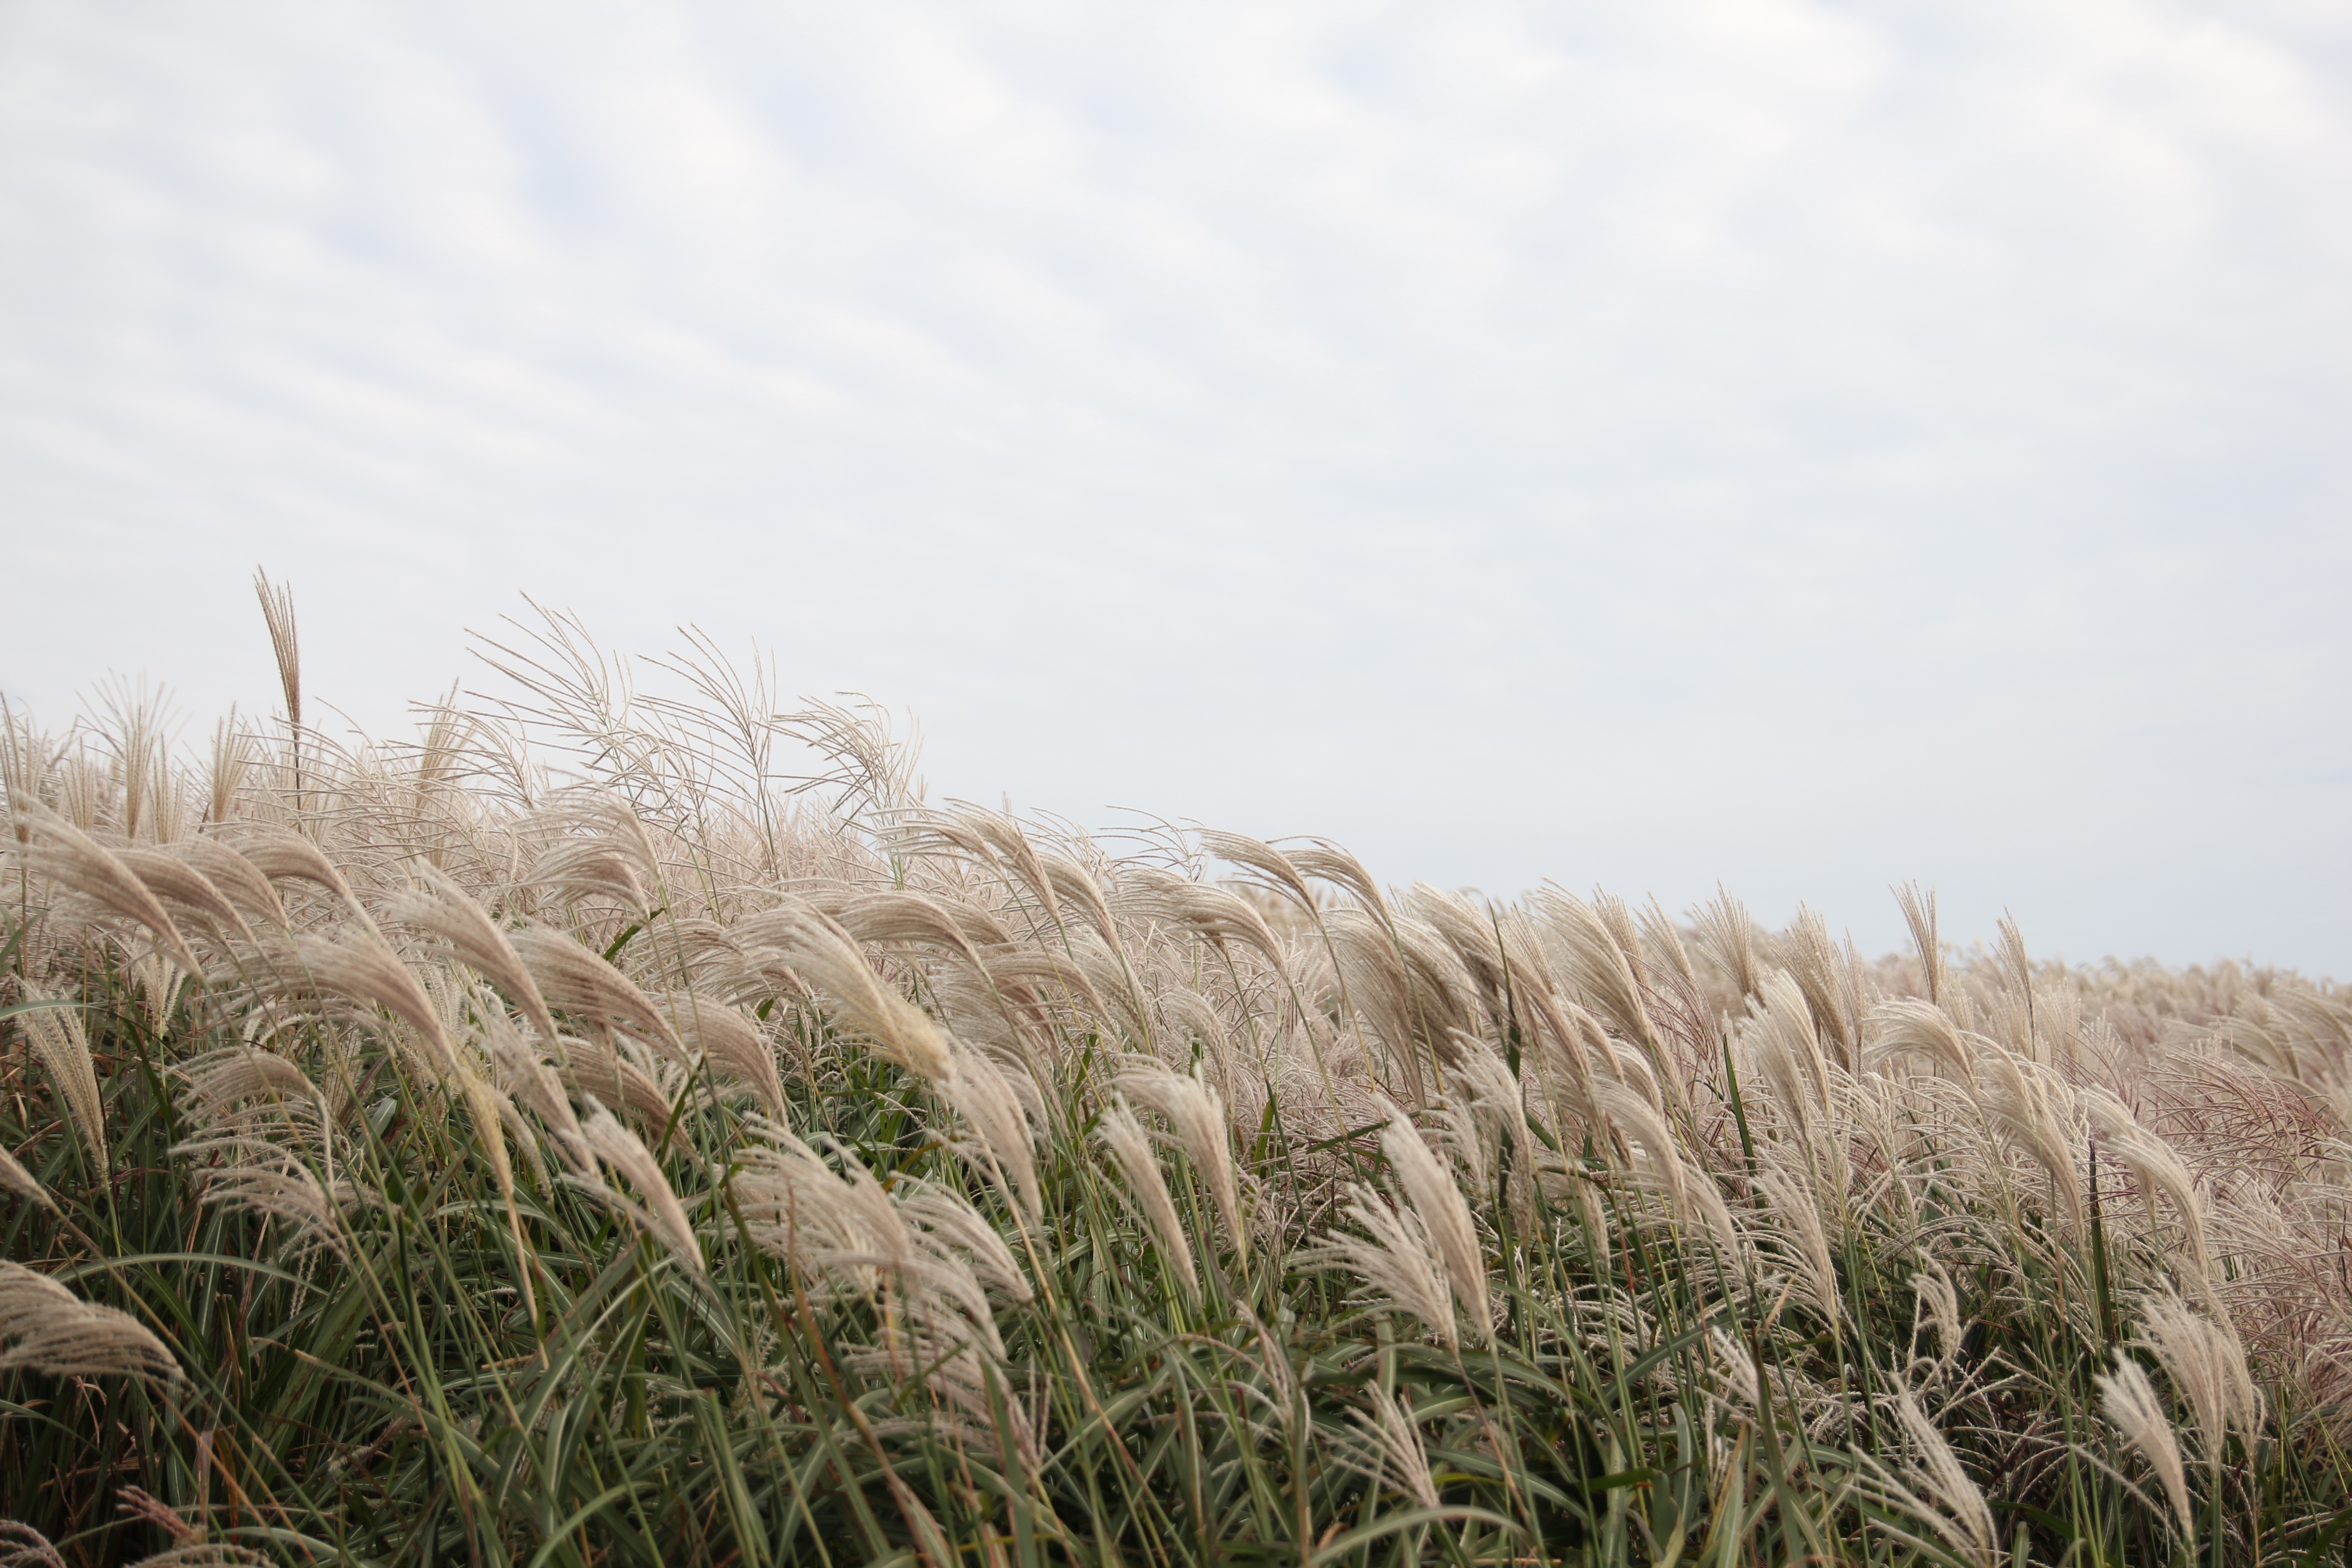
landscape, nature, grass, cloud, plant, sky, field, wheat, prairie, flower, wind, reed, pool, food, crop, autumn, soil, agriculture, plants, background, grassland, rye, rural area, flowering plant, jeju island, commodity, in autumn, silver grass, silver pool, reed marsh, grass family, land plant, phragmites, food grain